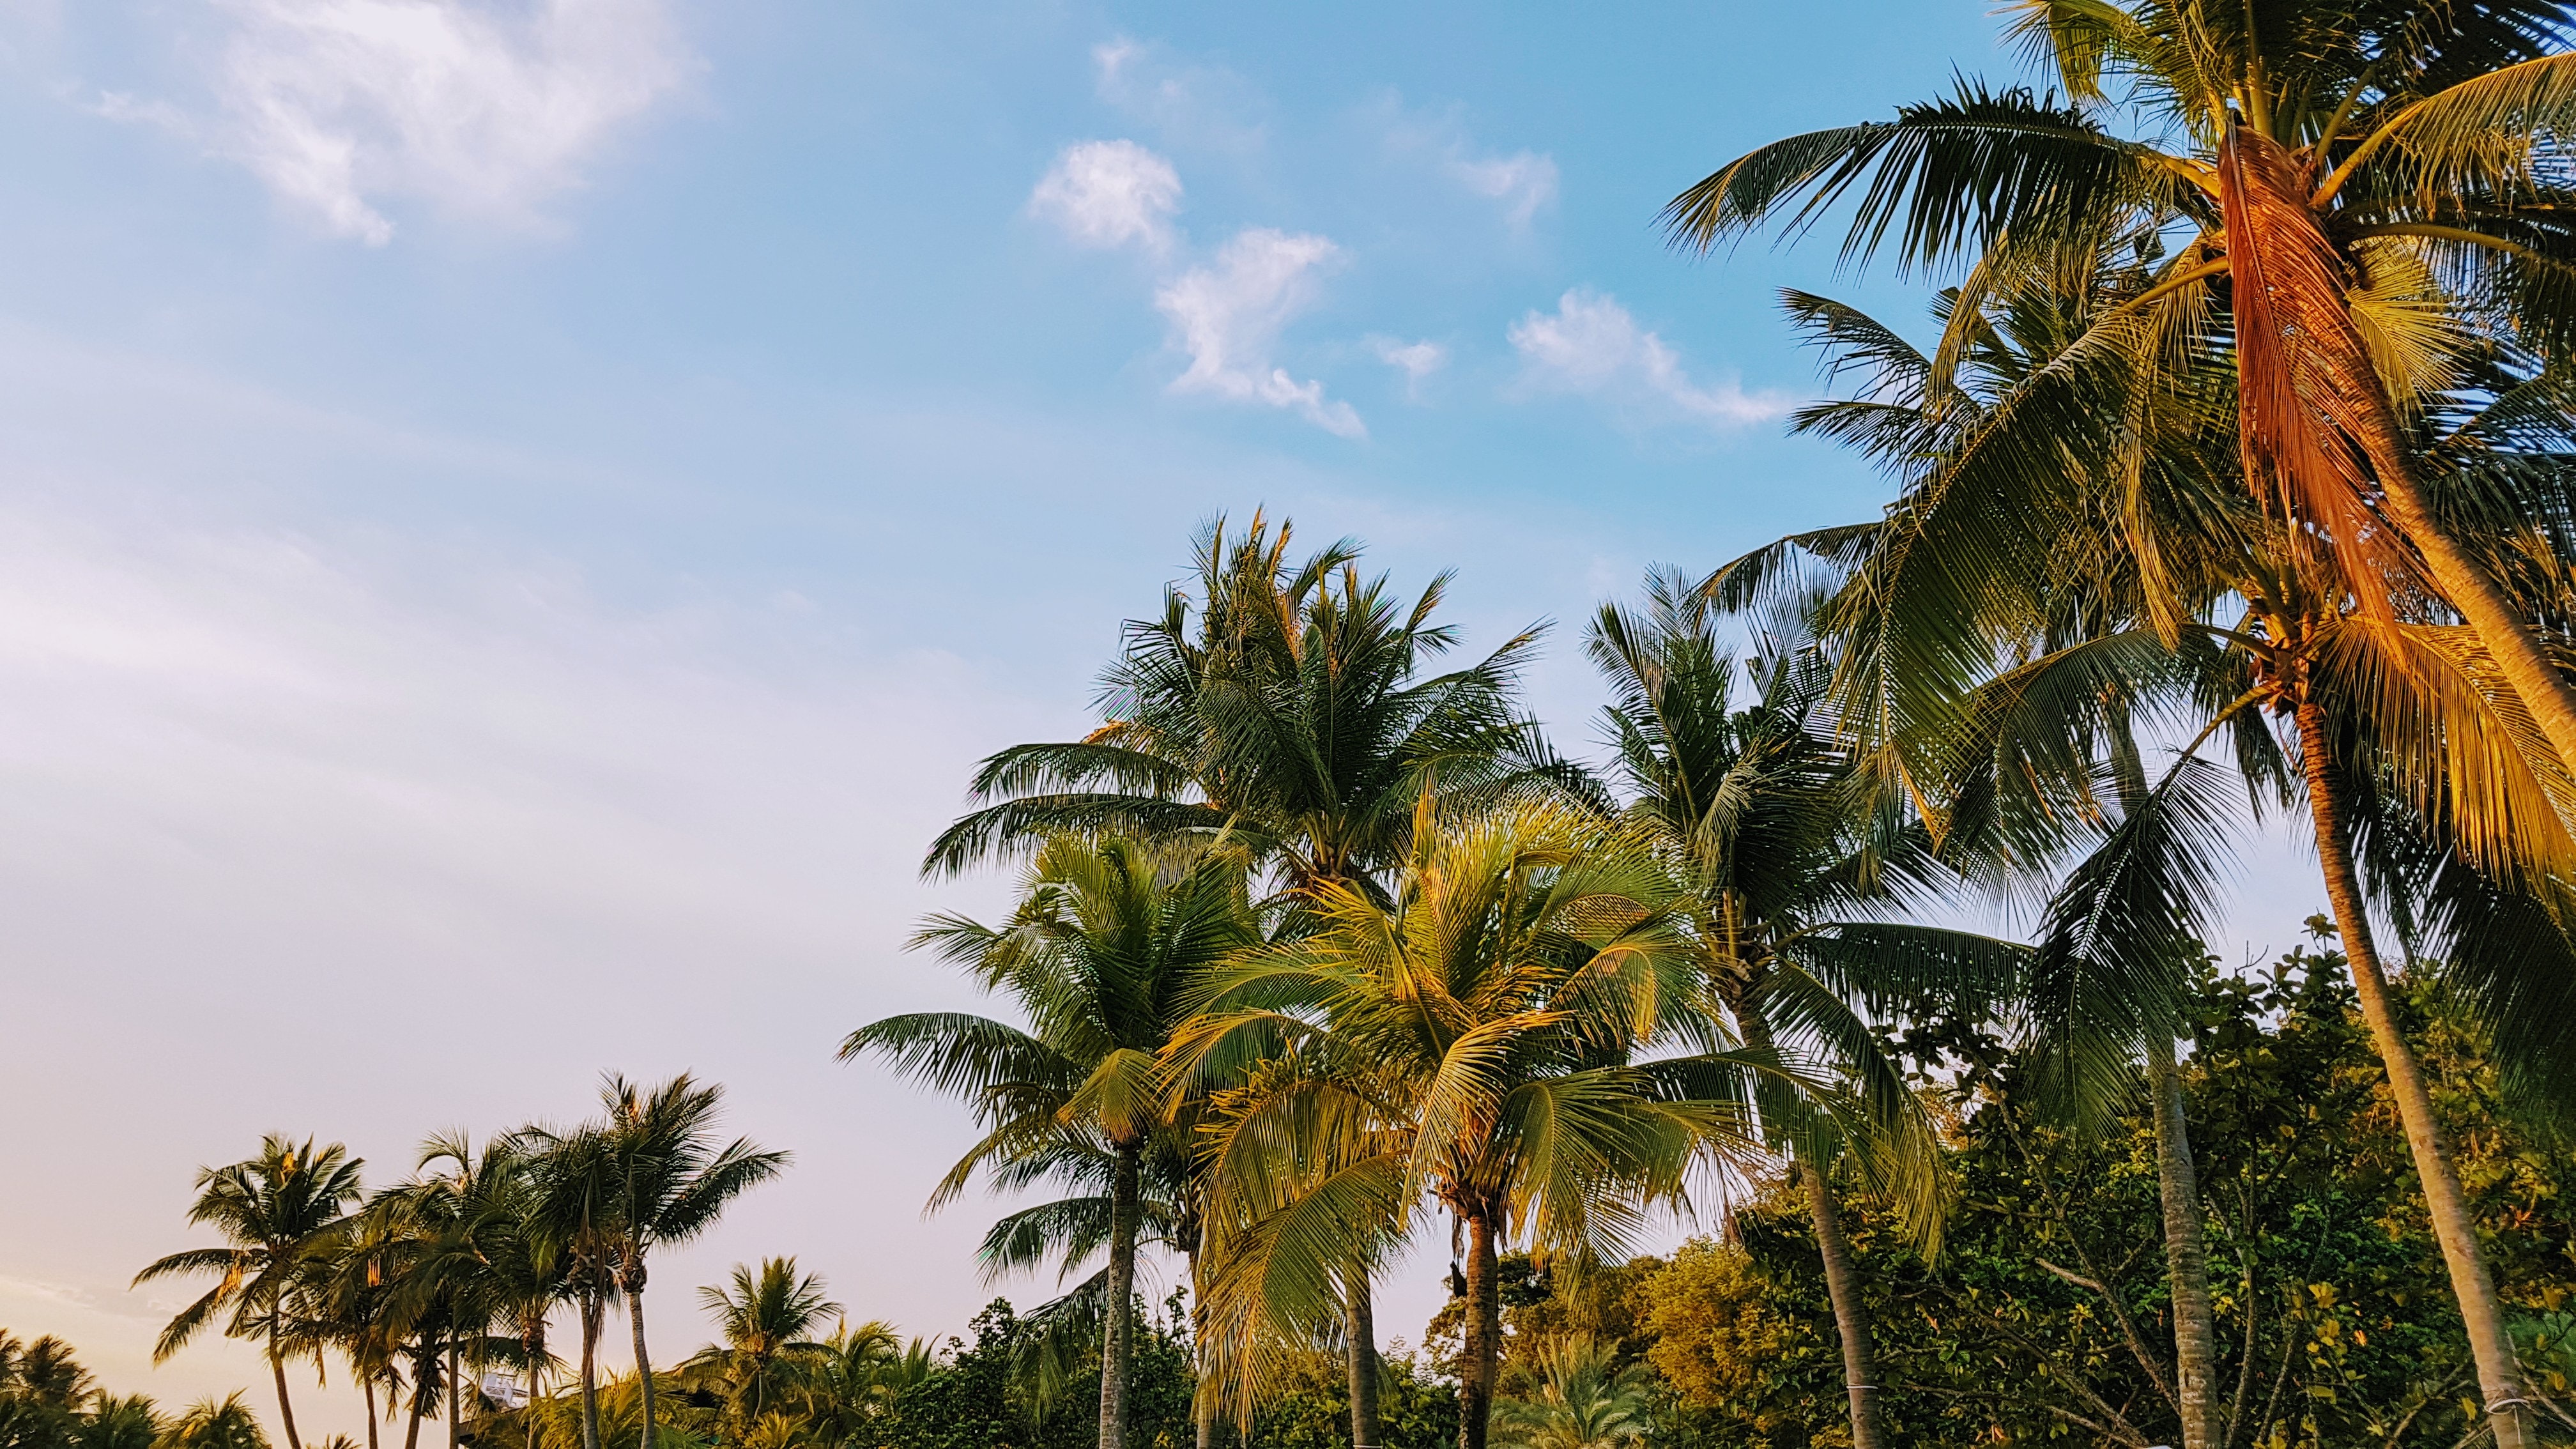
sky, vegetation, tree, palm tree, arecales, tropics, woody plant, plant, date palm, borassus flabellifer, attalea speciosa, coconut, jungle, cloud